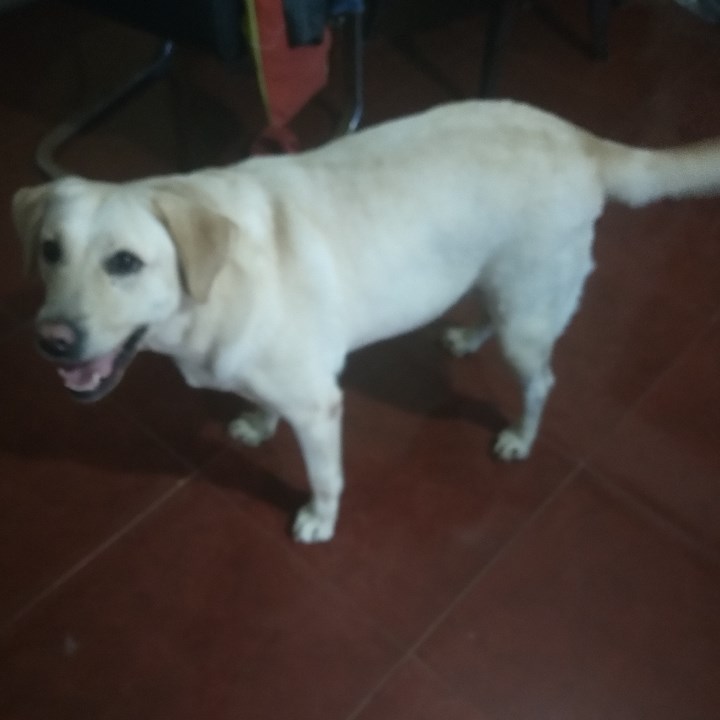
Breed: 3580-n000122-Labrador_retriever